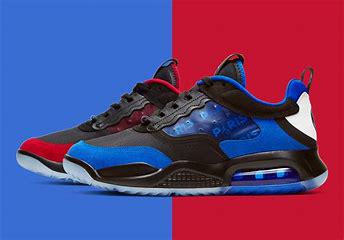
Brand: Jordan
Model: Max 200